Epex

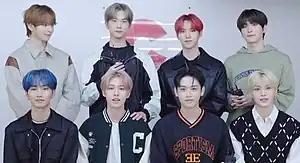
Epex in October 2022

Epex (stylized in all caps) is a South Korean boy band formed and managed by C9 Entertainment. The group consists of eight members: Wish, Keum, Mu, A-Min, Baekseung, Ayden, Yewang, and Jeff. They debuted on June 8, 2021, with their first extended play (EP) "Bipolar Pt.1: Prelude of Anxiety".